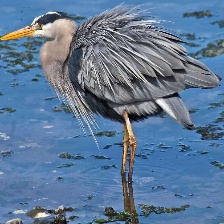
Species: BLUE HERON
Scientific name: ARDEA HERODIAS
ImageNet parent category: little_blue_heron